Willie Reardon Smith

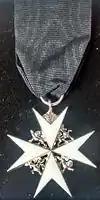
OStJ decoration

The elder son of Sir William Reardon Smith, 1st Baronet, and his wife Ellen Hamlyn (1857–1939), he assumed the additional surname of Reardon by Deed Poll in 1929. Reardon-Smith succeeded his father as owner of the South Wales shipping company "Reardon Smith Line", and served as a Justice of the Peace for Glamorgan.